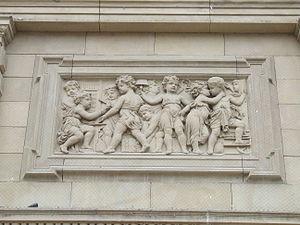
La gare centrale de Mayence est une gare ferroviaire allemande, située au bord sud-ouest du centre de la ville de Mayence dans le land de Rhénanie-Palatinat.